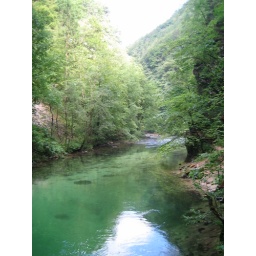
The water is clear enough to see fish swimming around in it.